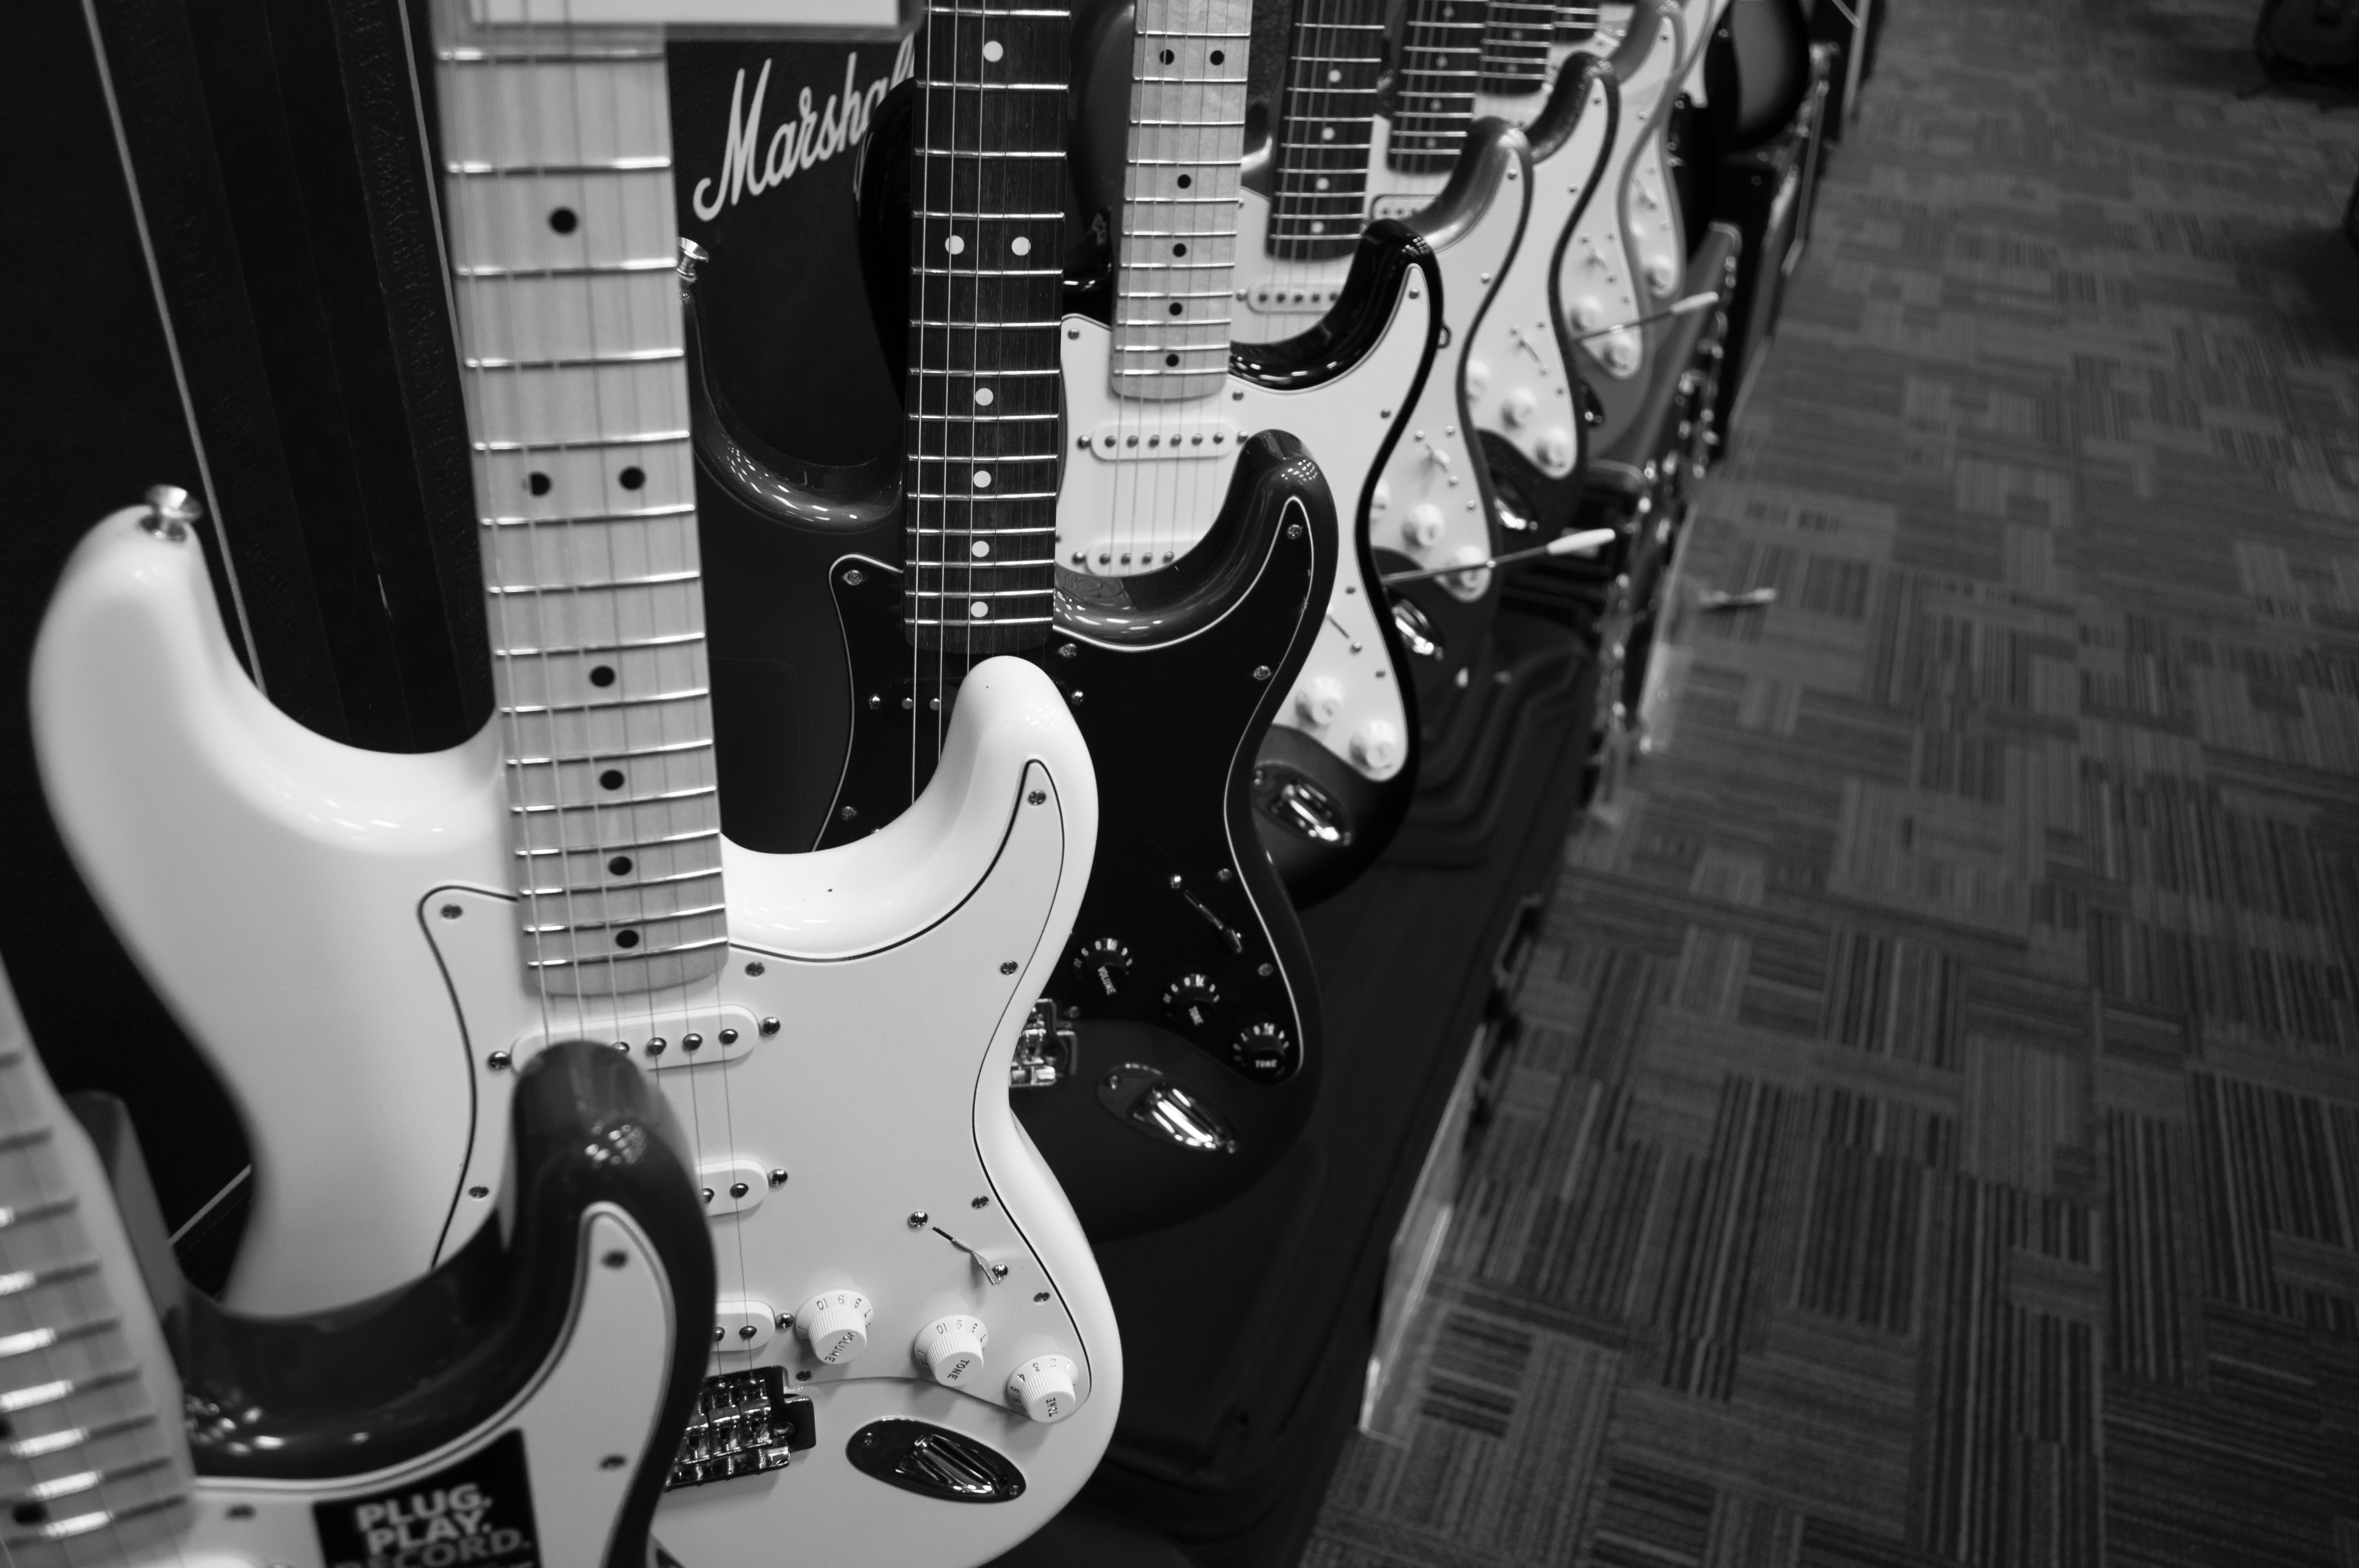
rock, music, black and white, white, photography, guitar, acoustic guitar, musician, black, monochrome, electric guitar, musical instrument, sound, strings, guitarist, guitars, electric, bass guitar, monochrome photography, string instrument, plucked string instruments, electric guitars, string instruments